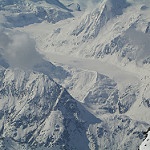
Scene: Outdoor